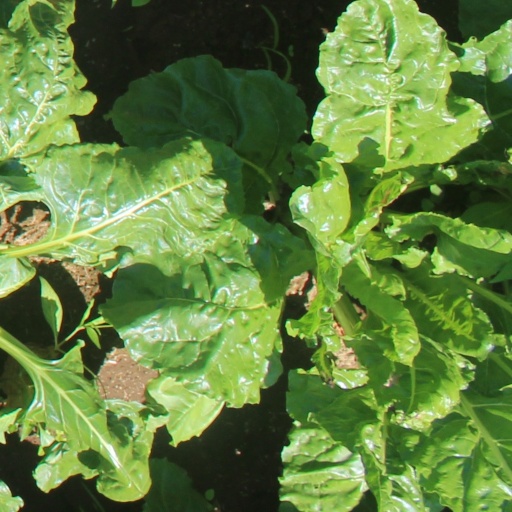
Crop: sugar beet